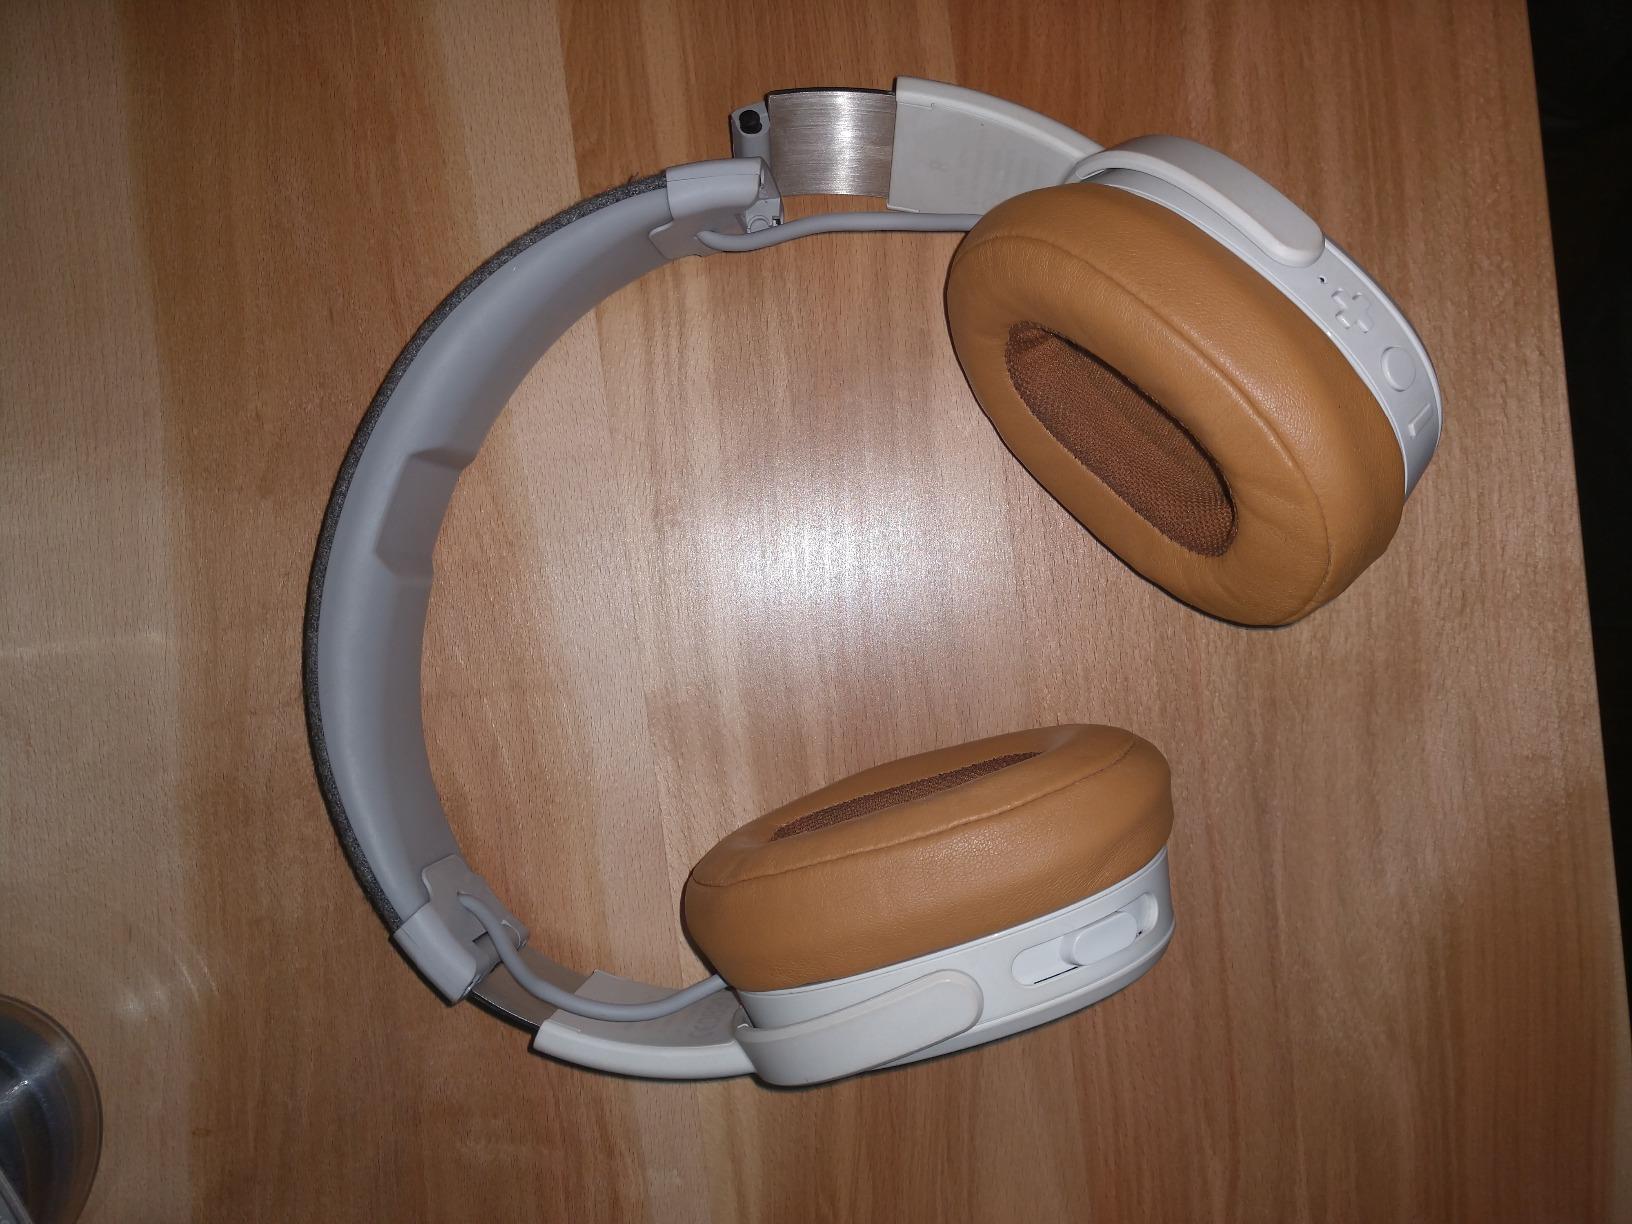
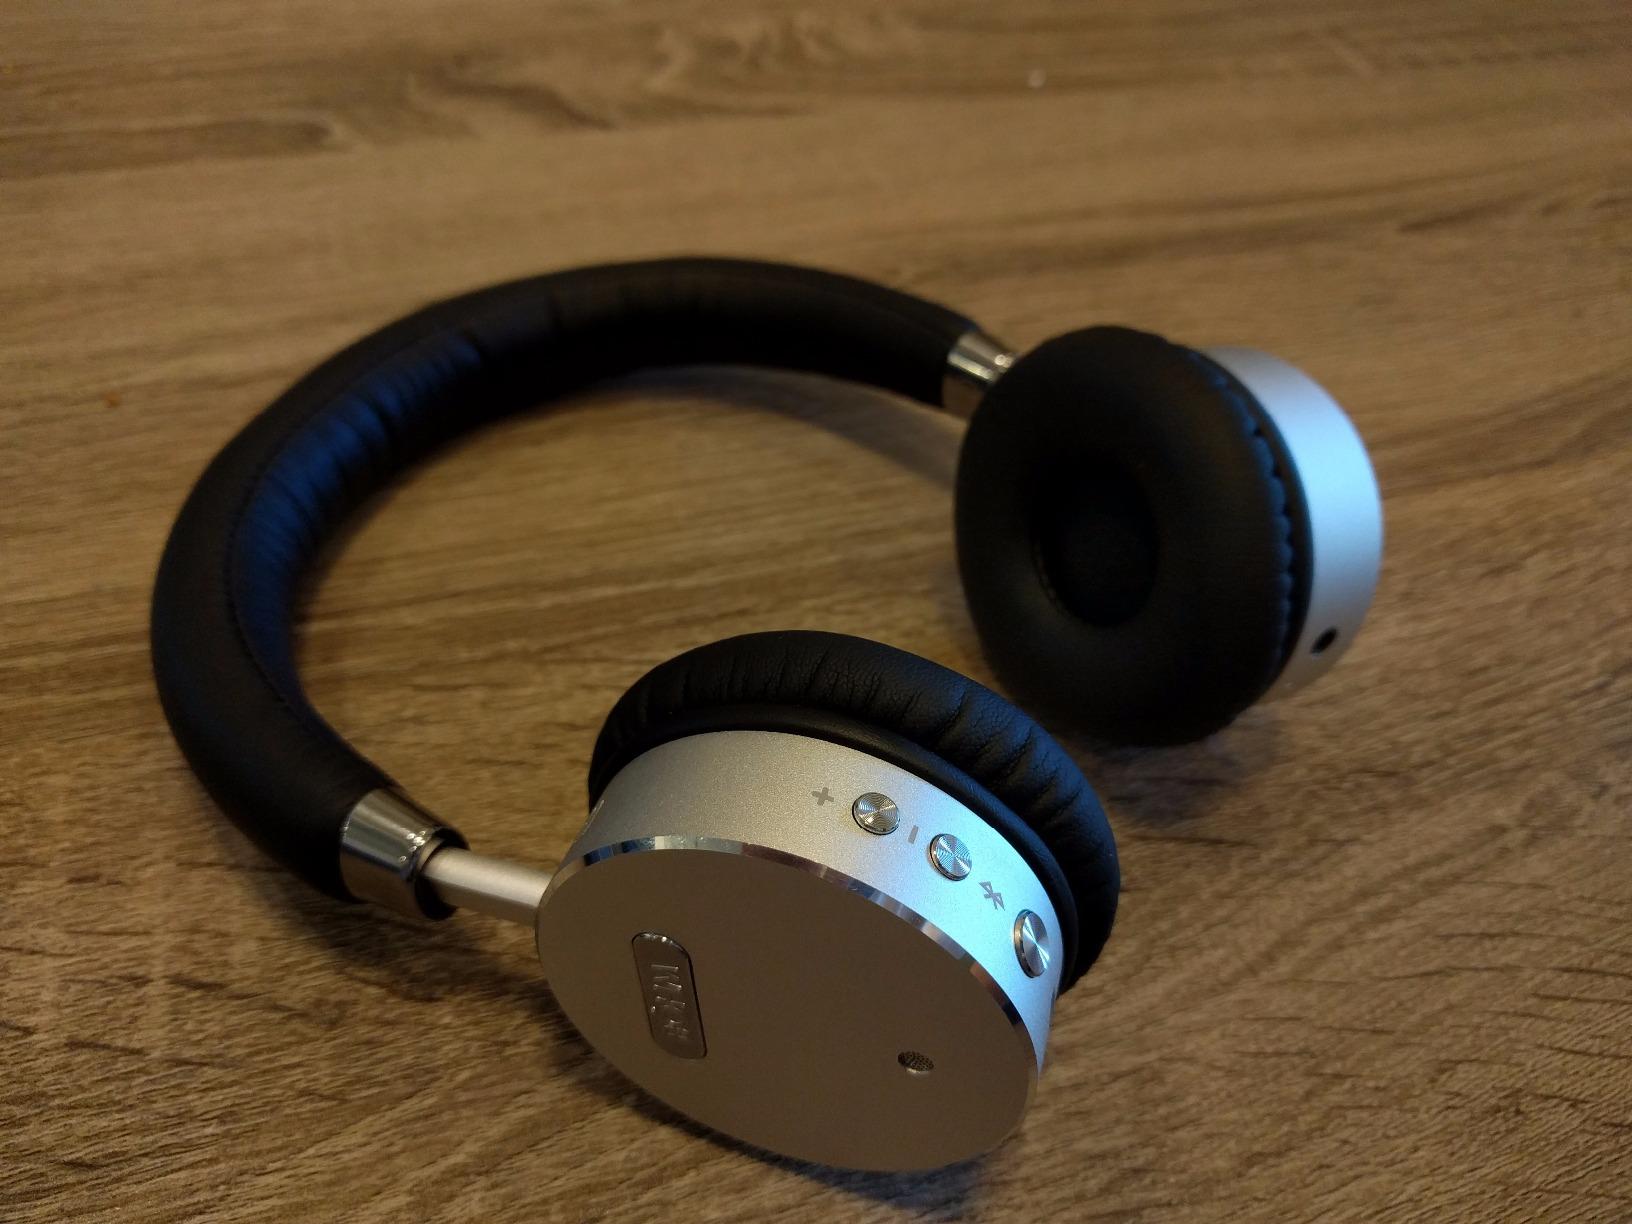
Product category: headphones
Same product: no